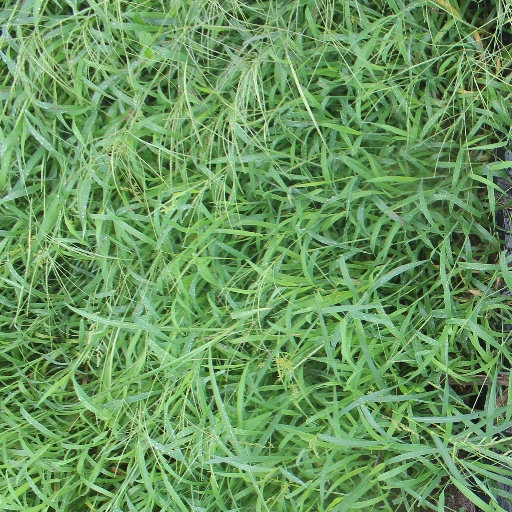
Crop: sorghum